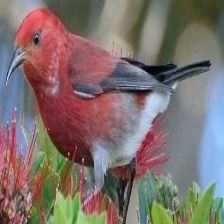
Species: APAPANE
Scientific name: HIMATIONE SANGUINEA